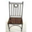
Label: chair